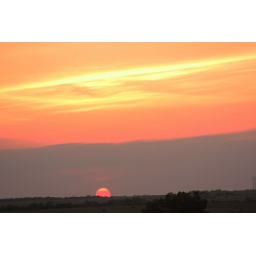
146/365. i had a dream i stood beneath an orange sky